Evil J0rdan

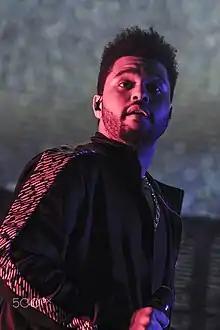
"Evil J0rdan" prominently samples the Weeknd's voice taken from his song "Popular", also featuring Carti himself, as well as Madonna.

"Evil J0rdan" was described as an "ominous hard-splat banger" with an "extended churning, dramatic intro". The intro serves as a transition between the preceding album track "K Pop" and "Evil Jordan" connected by a sample of "Popular" (2023), as interpreted by The Weeknd, Madonna and Carti himself. The song features a "simple and direct" beat, "heavy 808s and eerie string-shrieks". Carti dives "into his lower register" over a "demonic production". It was co-produced by long-time collaborator Cardo who had already produced several of Carti's "warm-up" tracks. It also includes a sample of ".357 Magnum Pistol Shot 1: Close Perspective" (1990) by The Hollywood Edge Sound.